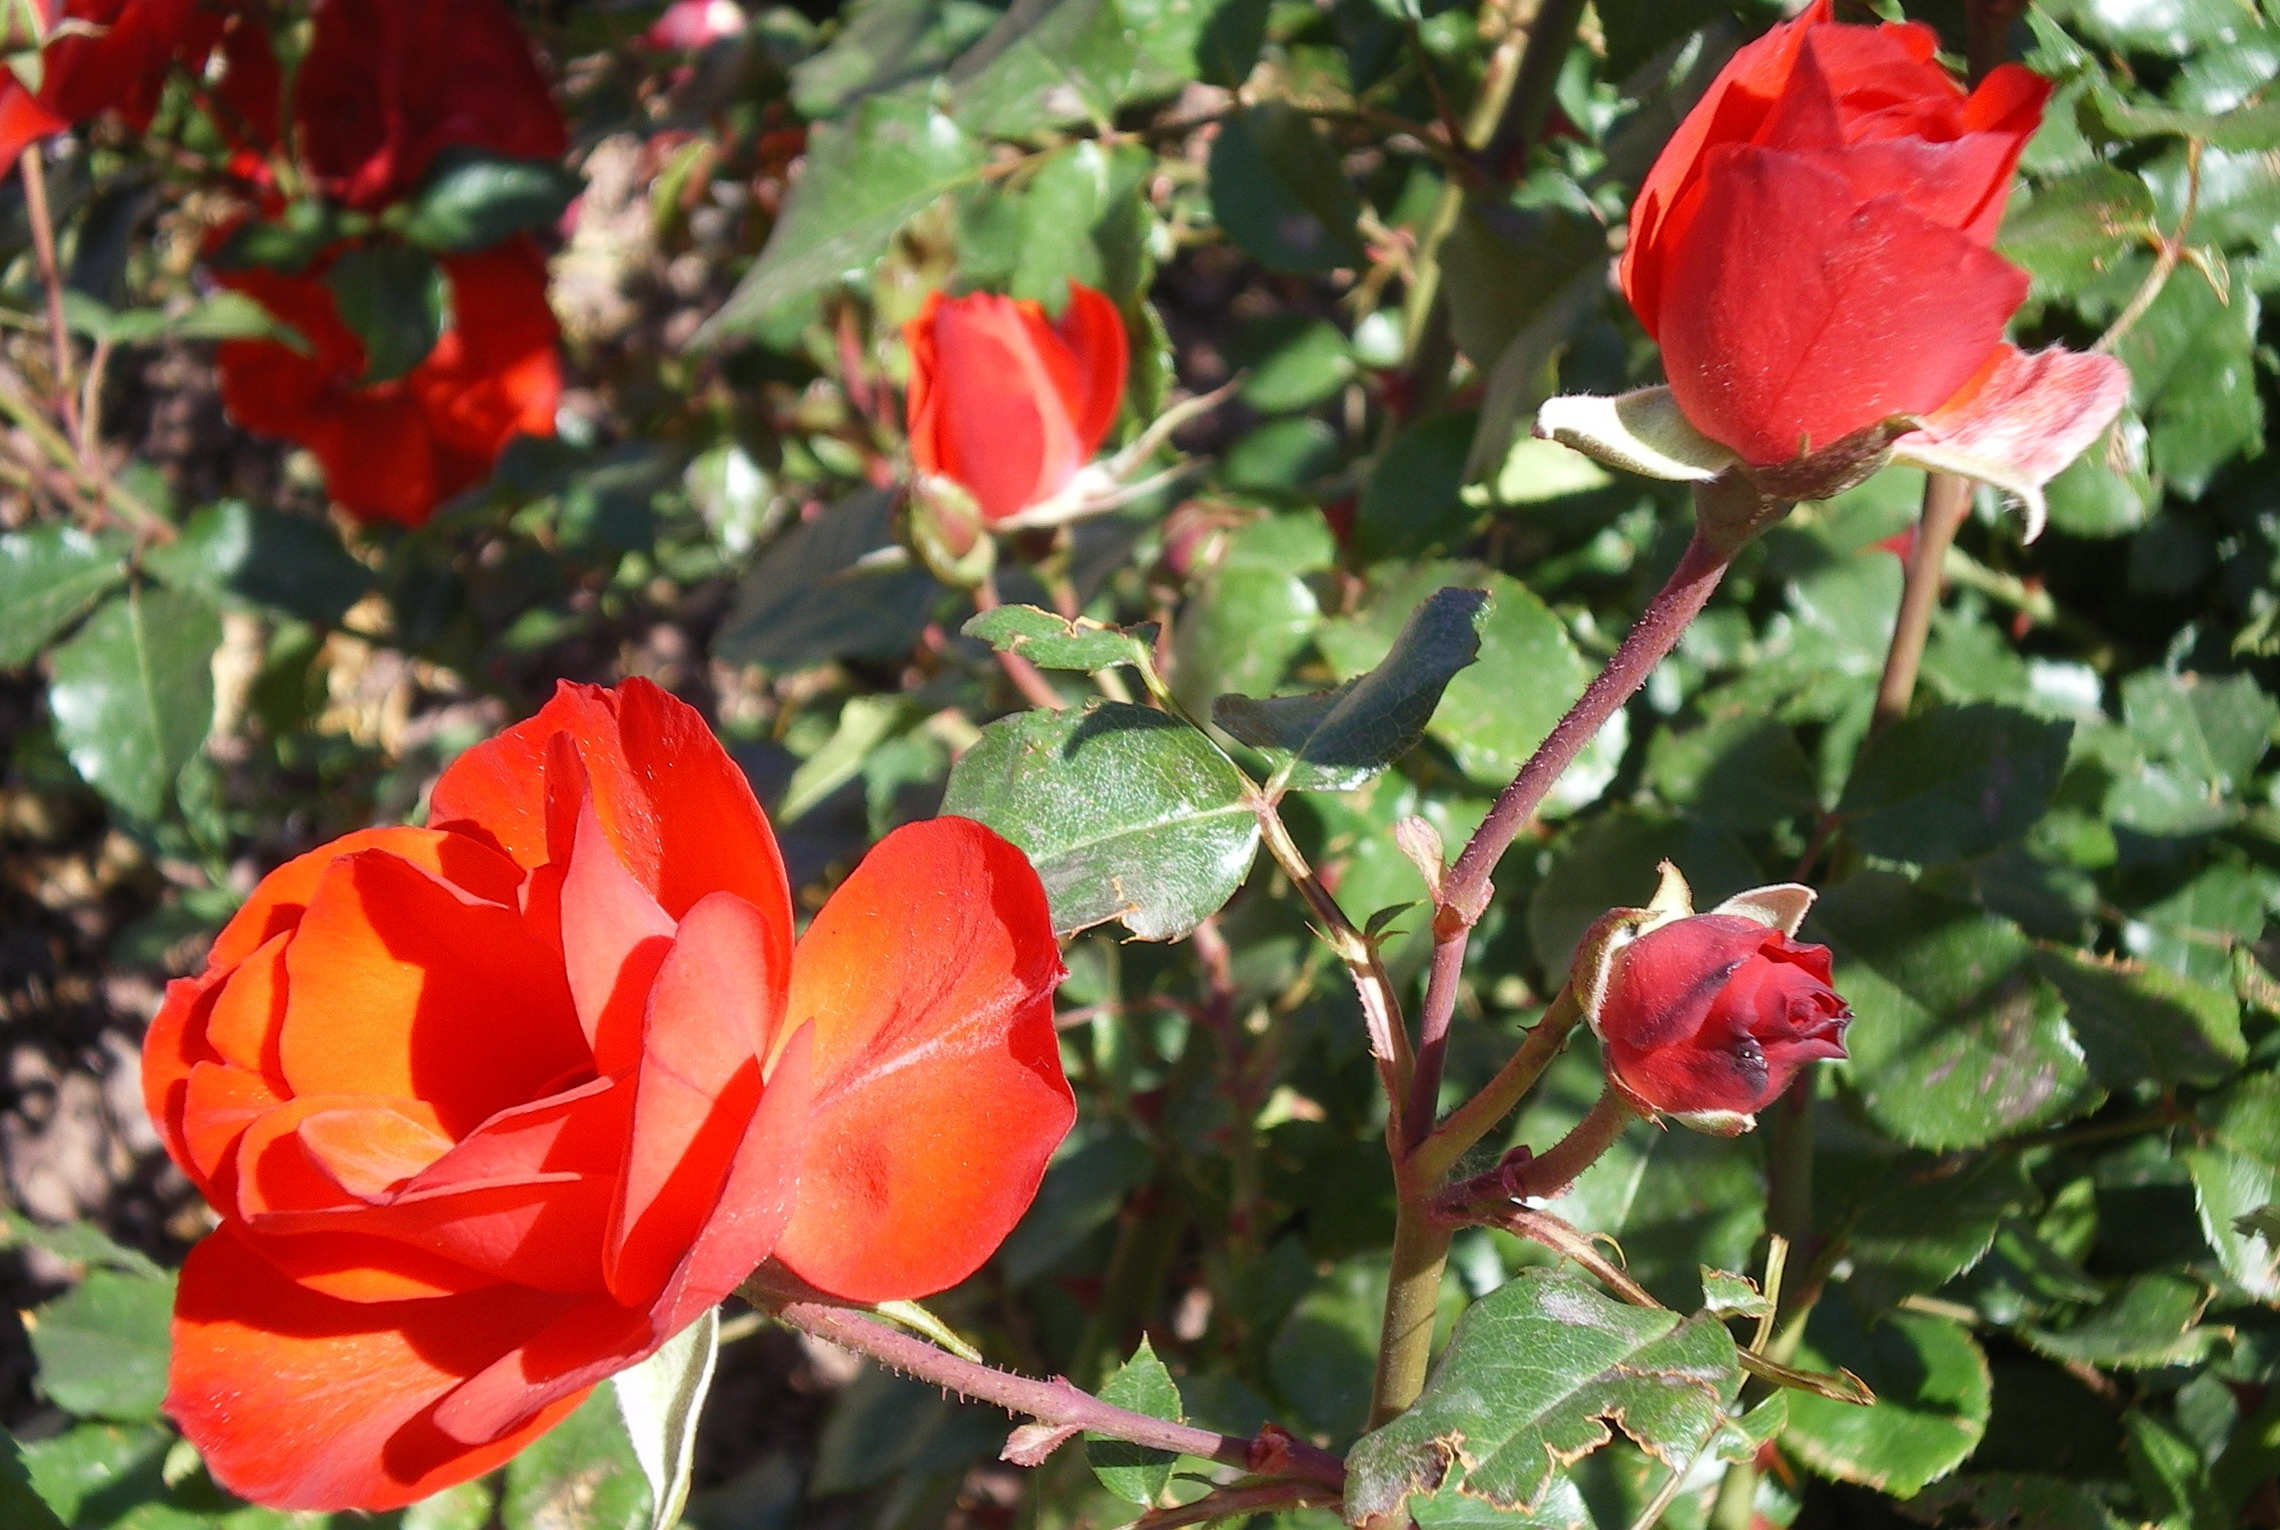
plant, flower, petal, rose, red, garden, flora, roses, shrub, gran canaria, floribunda, flowering plant, garden roses, rose family, annual plant, land plant, rose order